Demographics of Generation Alpha

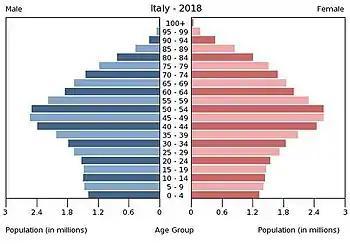
Population pyramid of Italy in 2018

Italy's fertility rate dropped from about four in the 1960s down to 1.2 in the 2010s. This is not because young Italians do not want to procreate. Quite the contrary, having a lot of children is an Italian ideal. But its economy has been floundering since the Great Recession of 2008, with the youth unemployment rate at 35% in 2019. Many Italians have moved abroad – 150,000 did in 2018 – and many are young people pursuing educational and economic opportunities. The Italian National Institute of Statistics (ISTAT) reported that the number of babies born in 2018 in Italy was the lowest since the unification of Italy in 1861. Moreover, the Baby Boomers are retiring in large numbers, and their numbers eclipse those of the young people taking care of them. Only Japan has an age structure more tilted towards the elderly. One possible solution to this problem is incentivizing reproduction, as France has done, by investing in longer parental leaves, daycare, and tax exemptions for parents. As of 2019, France has approximately the same population as Italy but 65% more births. In 2015, Italy introduced a cash handout of €800 per couple per child. This does not seem to have had an impact in the long run. People may choose to have a child earlier, but ultimately, this does not increase the nation's fertility rate. This pattern has also been observed in other countries, family study expert Anne Gauthier of the University of Groningen told the BBC. In Italy's case, the subsidy does not address economic concerns or social attitudes.